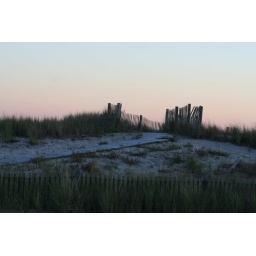
Another protected sand dune on the beach in Atlantic City